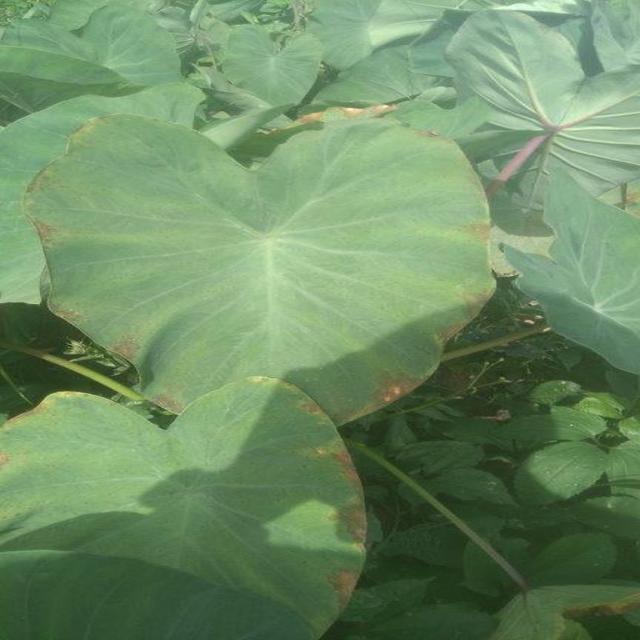
Label: Early_Blight